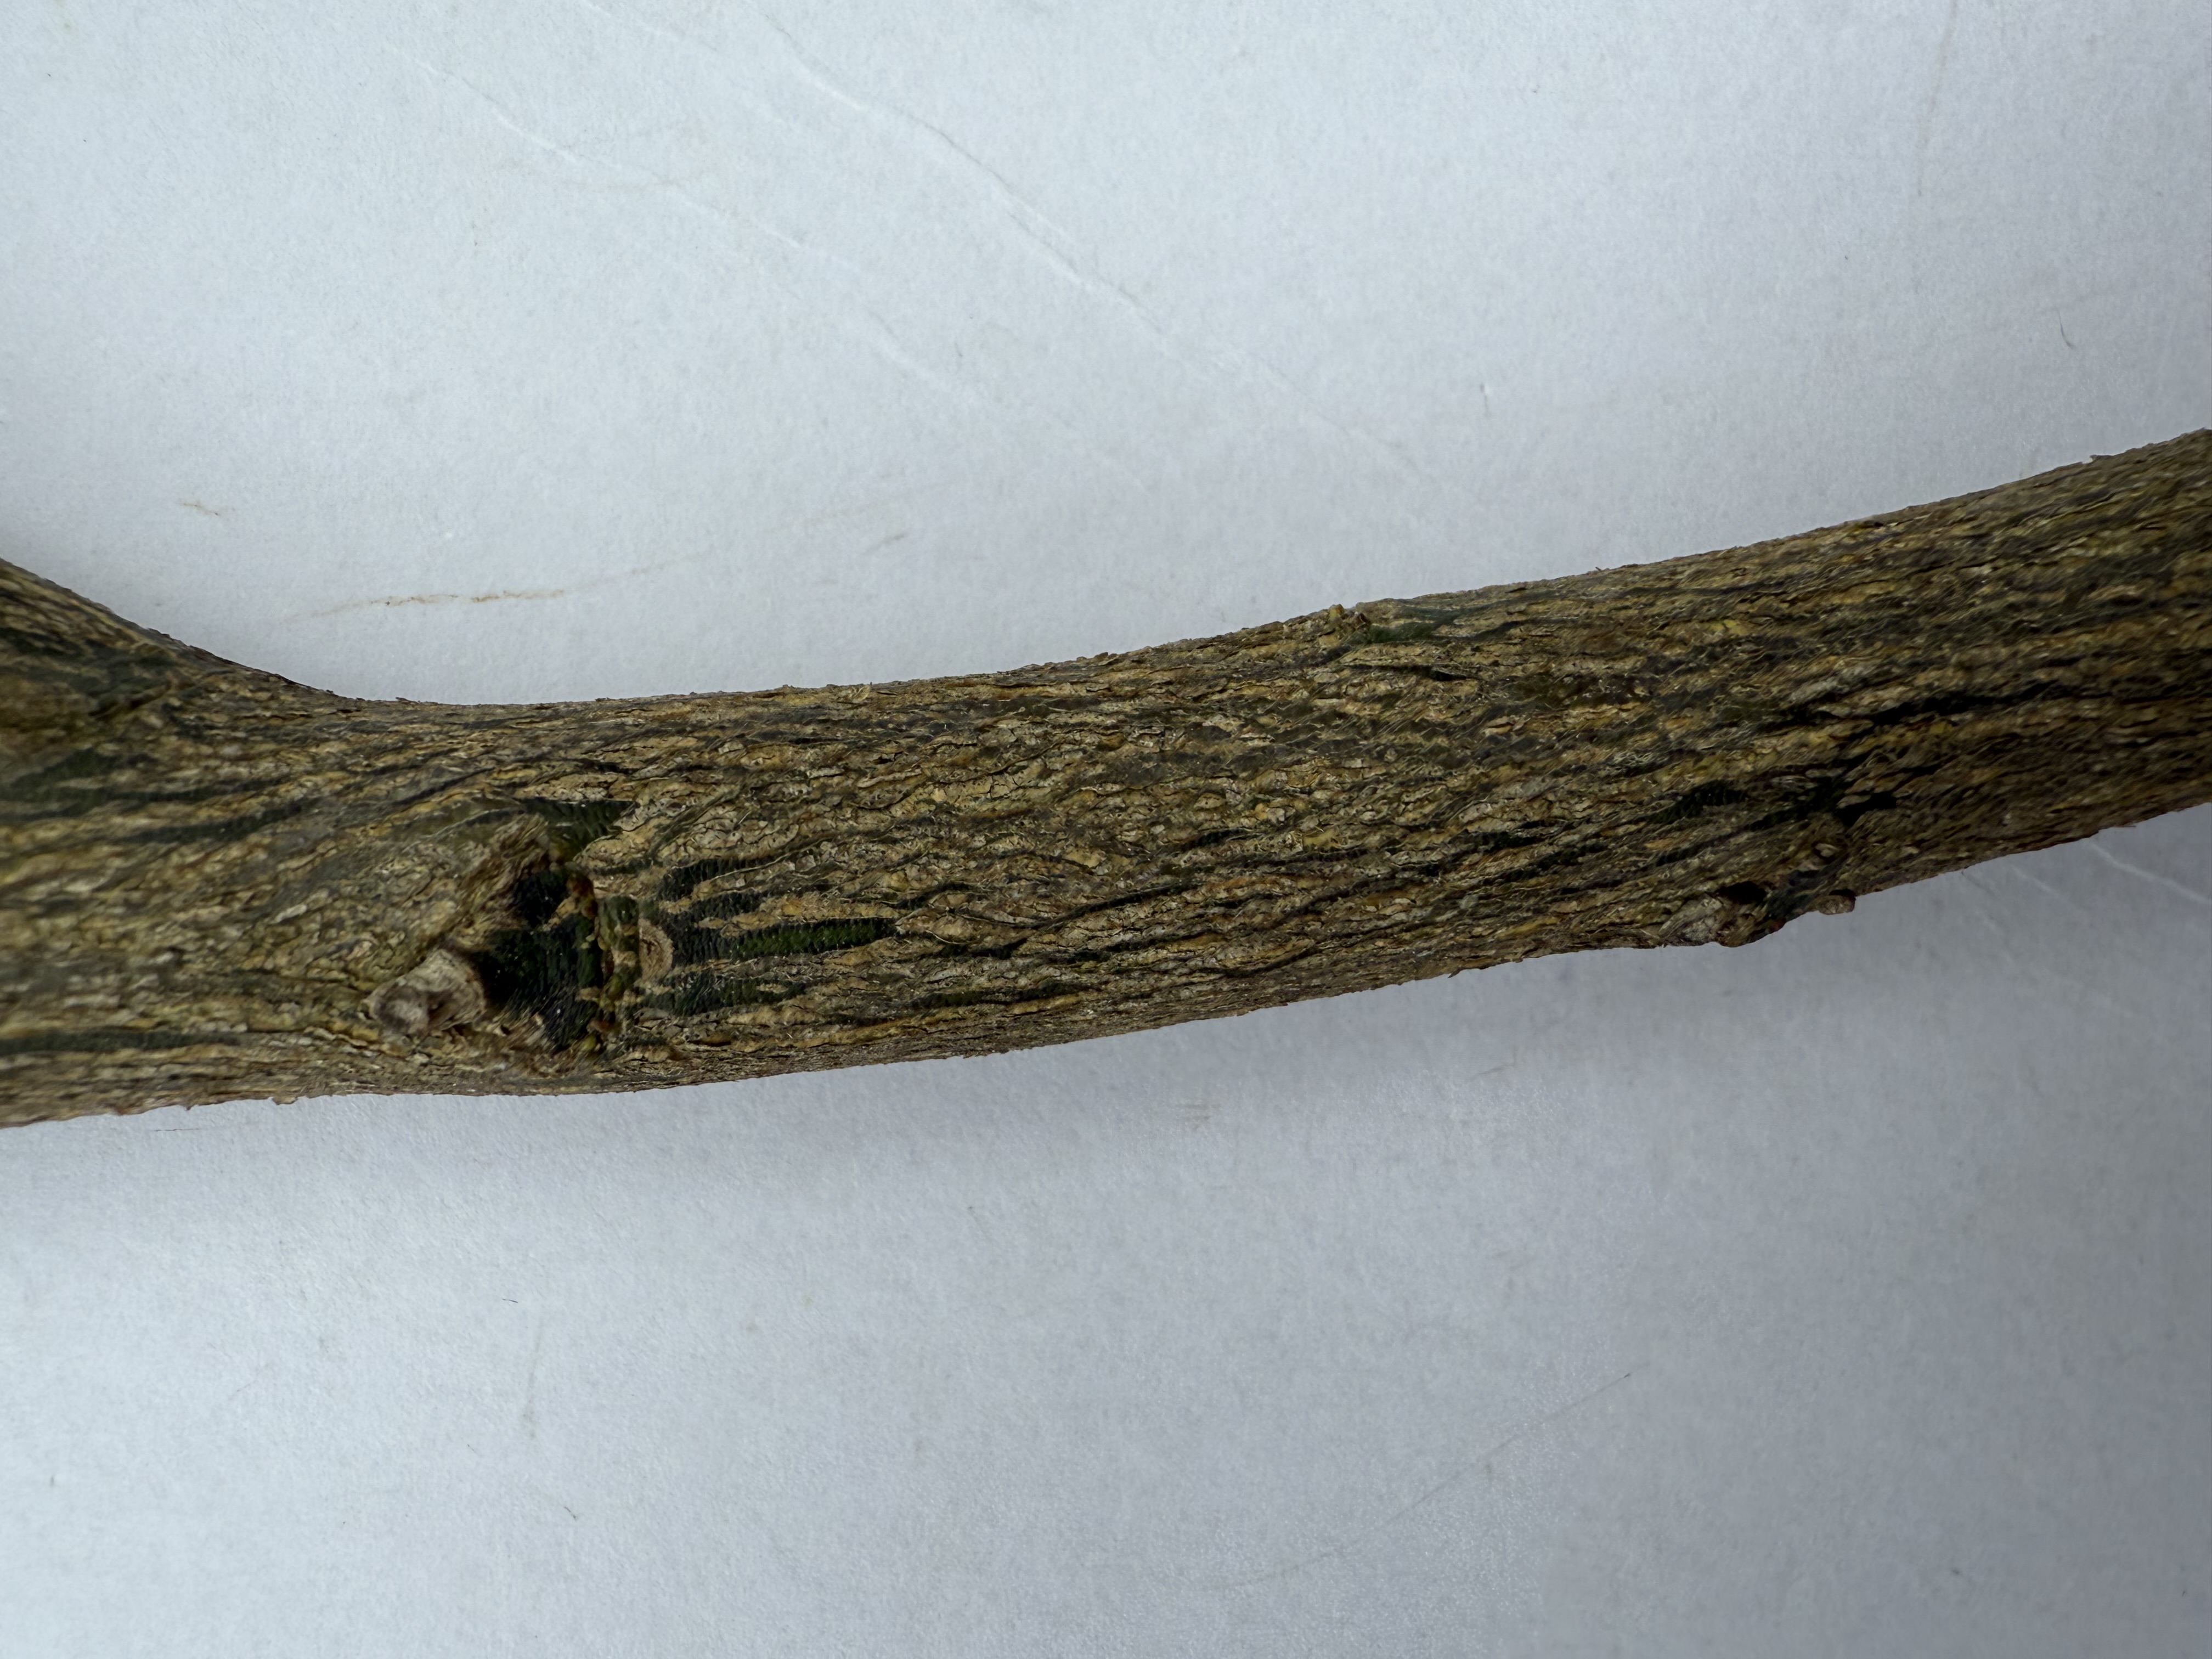
Variety: Kumquat